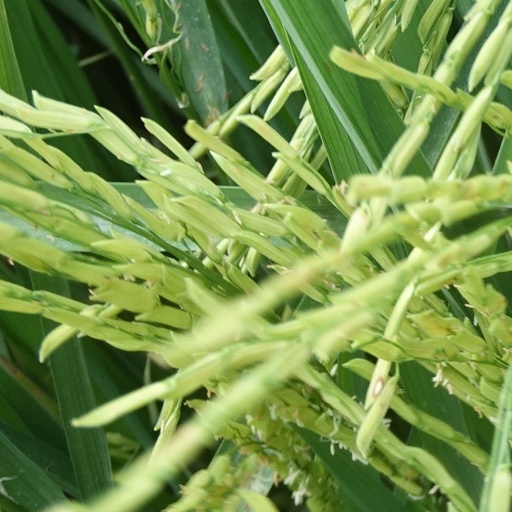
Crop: rice